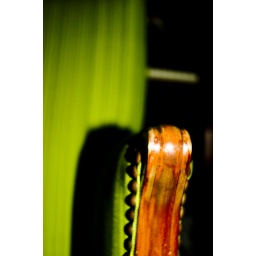
this chair is in my family room...its old green and ugly!